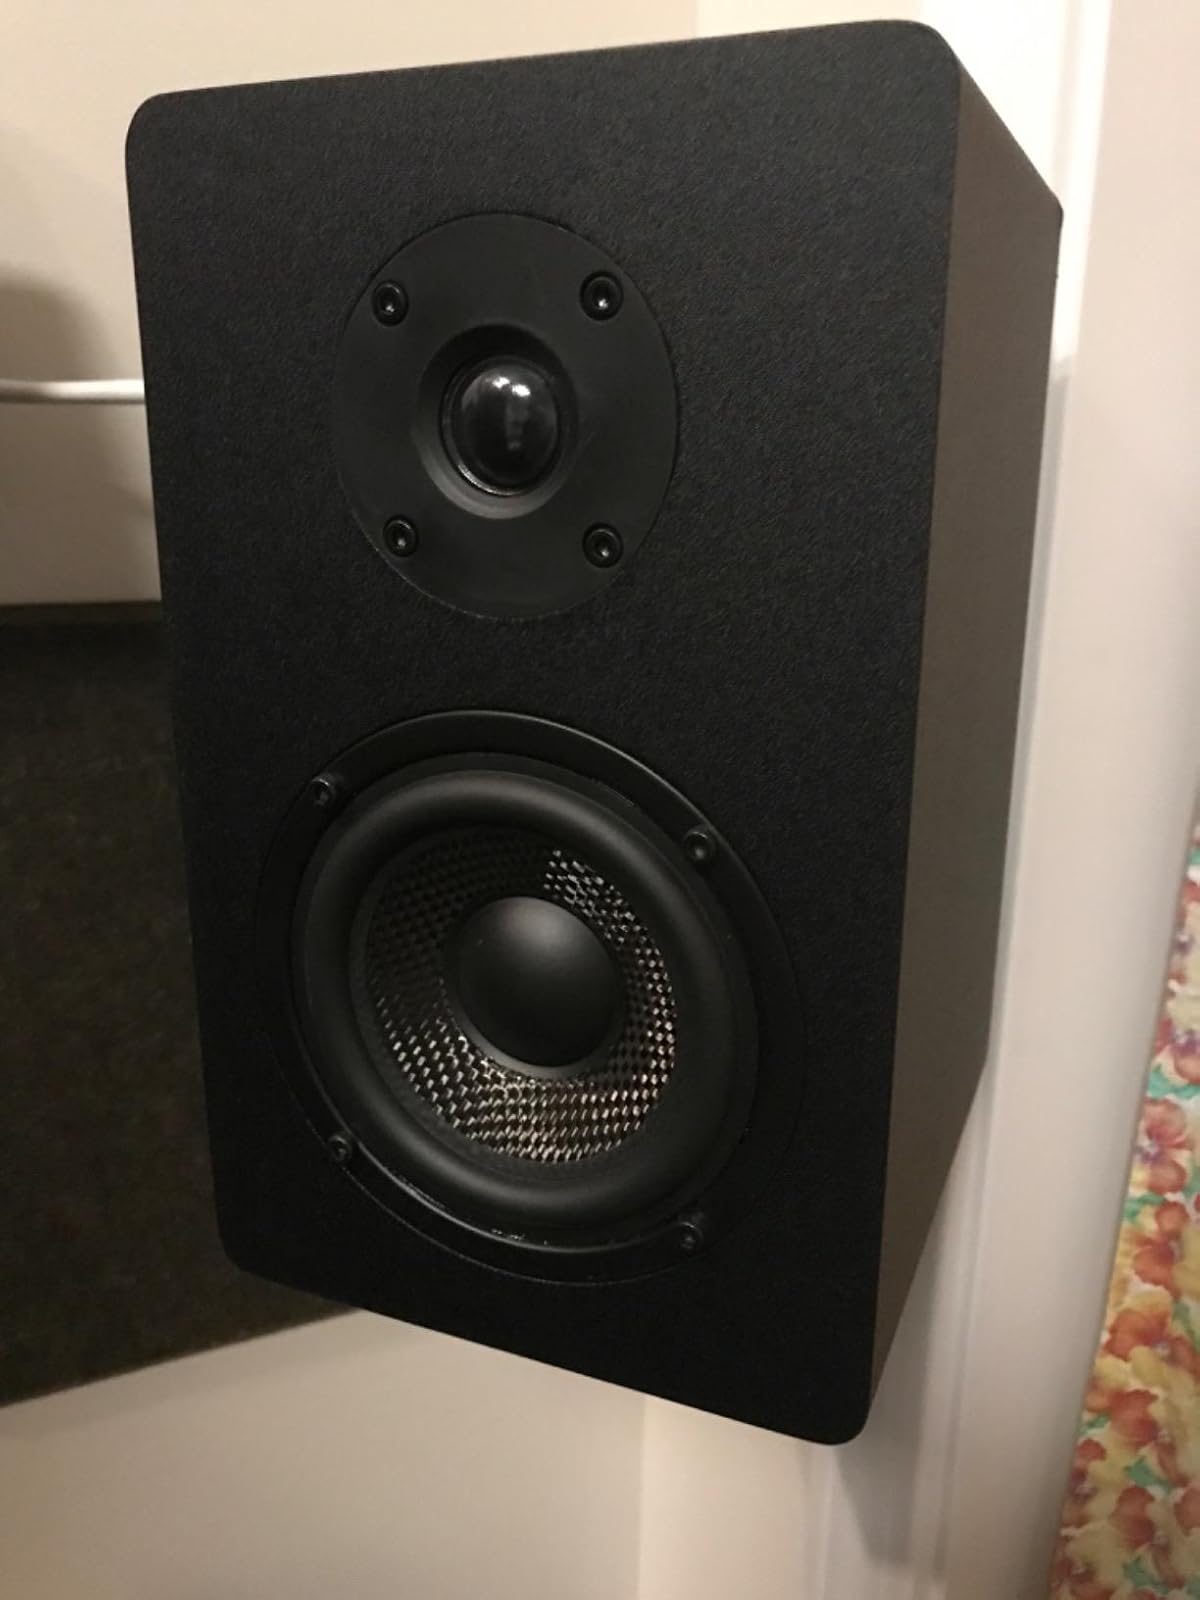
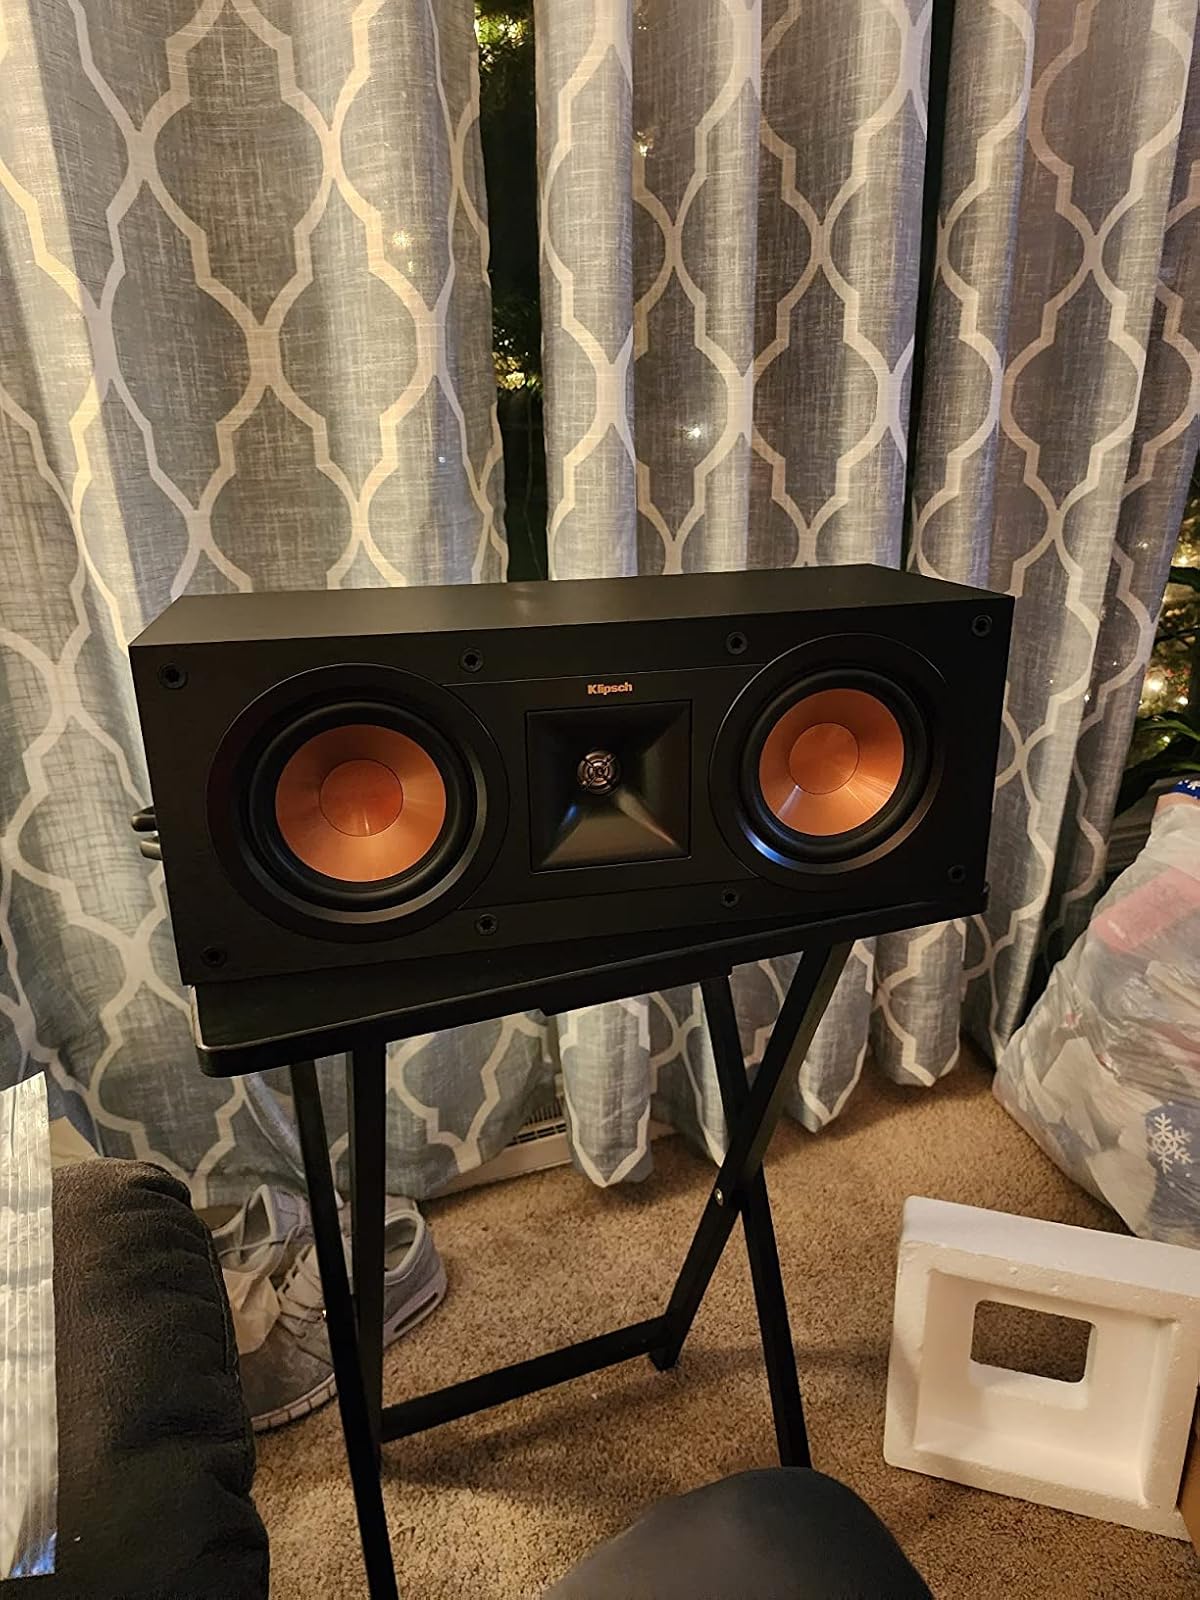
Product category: speaker
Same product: no